Watthana district

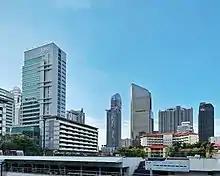
Srinakharinwirot University Prasarnmitr

Several international schools are in Watthana District, including The American School of Bangkok's Sukhumvit campus; Anglo Singapore International School's Anglo campus; Ekamai International School; NIST International School; and Wells International Kindergarten's Thong Lor campus.